Physics of whistles

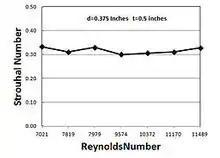
Human whistle sound

The number and variety of whistles created by humans is quite large, yet very little study has been done on human whistling from a physics perspective. There are three possible mechanisms: Helmholtz resonance, symmetric hole tone operation (monopole), or asymmetric edge tone operation (dipole).